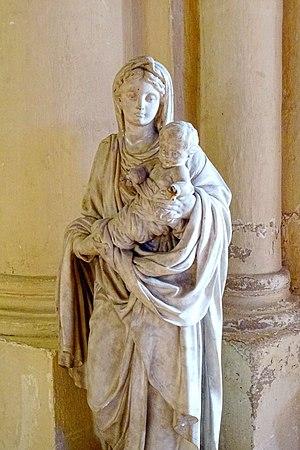
Vierge à l'Enfant en marbre, inspirée de la Renaissance italienne, première moitié XIXe siècle.
L’église Saint-Maclou est une église catholique paroissiale située à Conflans-Sainte-Honorine, en France. Ses parties les plus anciennes remontent au deuxième et troisième quart du XIIᵉ siècle. Une autre thèse avance une origine de la fin du Xème siècle, ce que corroborerait son vocable "Saint-Maclou" donné par l'évêque de Paris, suzerain du lieu. Ce sont la nef basilicale, la base du clocher central et certains éléments de la première travée du chœur. Ces parties sont de style roman tardif, comme le montrent les chapiteaux sculptés autour de la base du clocher notamment, ainsi que la voûte d'ogives archaïque de cette même travée. Cependant, les piles cantonnées de multiples colonnettes, la modénature évoluée, le recours aux voûtes d'ogives pour les parties orientales, et l'emploi systématique de l'arc brisé, annoncent déjà l'architecture gothique.